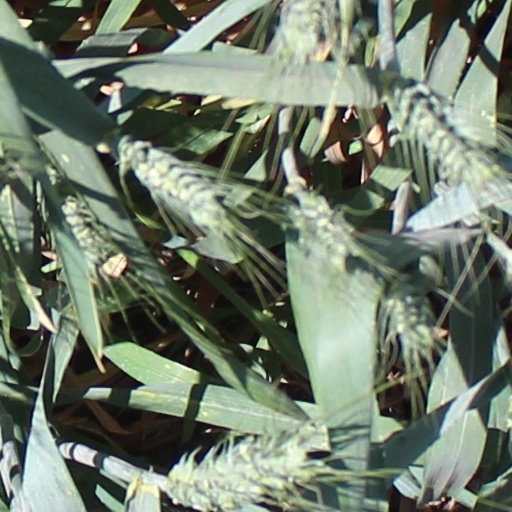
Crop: wheat